Far til fire med fuld musik

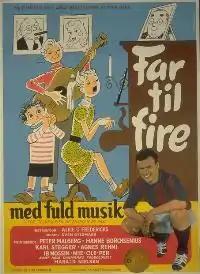
Film poster

Far til fire med fuld musik is a 1961 Danish family film directed by Alice O'Fredericks and Robert Saaskin.